Once Were Brothers: Robbie Robertson and the Band

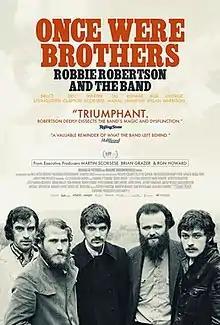
Film poster

Once Were Brothers: Robbie Robertson and the Band is a 2019 Canadian documentary film, directed by Daniel Roher. A portrait of the influential roots rock group The Band, the film is based in part on Robbie Robertson's 2017 memoir "Testimony".